Gjon Kastrioti

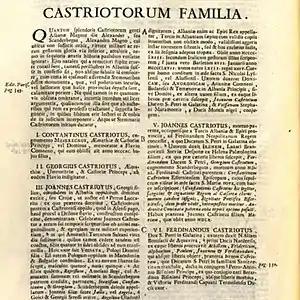
Genealogy of the Kastrioti family, Du Cange (1680), Historia Byzantina duplici commentario

The Kastrioti family was from a region of northern Albania between Mat, Dibër and Has. Konstantin Kastrioti Mazreku is attested in Giovanni Andrea Angelo Flavio Comneno's "Genealogia diversarum principum familiarum". Angelo mentions Kastrioti as "Constantinus Castriotus, cognomento Meserechus, Aemathiae & Castoriae Princeps" (Constantinus Castriotus, surnamed Meserechus, Prince of Aemathia and Castoria). Angelo used the cognomen "Meserechus" in reference to Skanderbeg, and this link to the same name is produced in other sources and reproduced in later ones like Du Cange's "Historia Byzantina" (1680). These links highlight that the Kastrioti used Mazreku as a name that highlighted their tribal affiliation ("farefisni"). The name Mazrek(u), which means "horse breeder" in Albanian, is found throughout all Albanian regions. Gjon Kastrioti was the son of Pal/Gjergj Kastrioti. He appears in two historical sources, Gjon Muzaka's "Breve memoria de li discendenti de nostra casa Musachi" (1510) and Angelo's "Genealogia diversarum principum familiarum" (1603/1610), which was later largely reproduced by Du Cange (1680). Angelo calls Gjon Kastrioti's father "Georgius Castriotus" (Gjergj), lord (princeps) of "Aemathiae, Umenestria" (Mat and probably Ujëmisht) and "Castoriae". This toponym has been interpreted as Kastriot, Kastrat in Has, Kastrat in Dibra, or the microtoponym "Kostur" near the village of Mazrek in the Has region. Muzaka calls him "Paulo Castrioto" (Pal) and asserts that "he ruled over no more than two villages, called Signa and Gardi Ipostesi" (Sinë and Gardhi i Poshtëm, in Çidhën of Dibër).